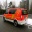
Label: ambulance